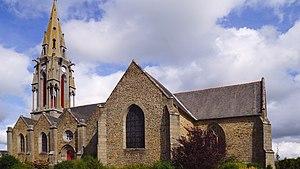
Meillac est une commune française située dans le département d'Ille-et-Vilaine en Région Bretagne, peuplée de 1 848 habitants.